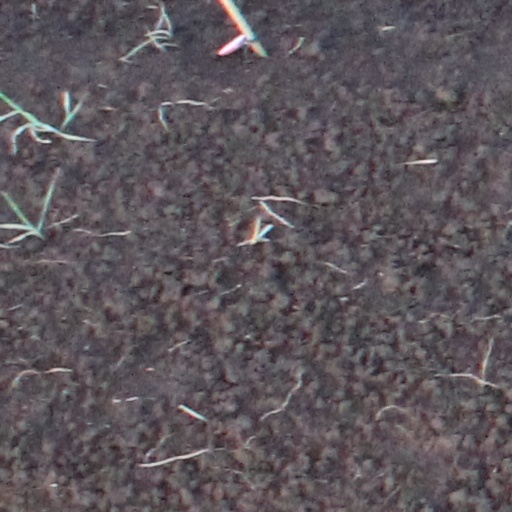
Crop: wheat